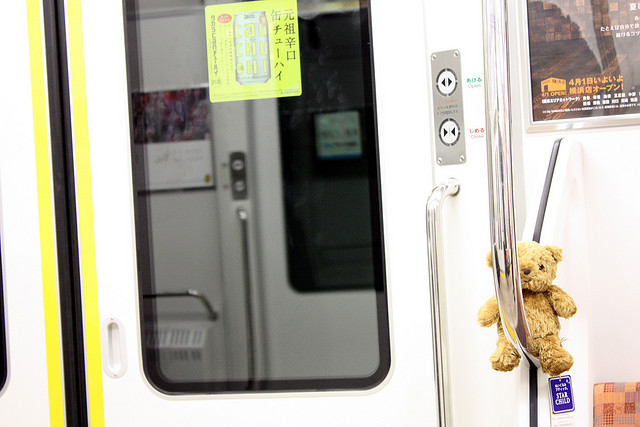
A small brown teddy bear sitting on top of a train door.

A teddy bear is on the hand rail of a train door.

A teddy bear straddling a railing on a subway or train car

there is a small stuffed bear on the rail of the train

a teddy bear sitting in the handle of a commuter train